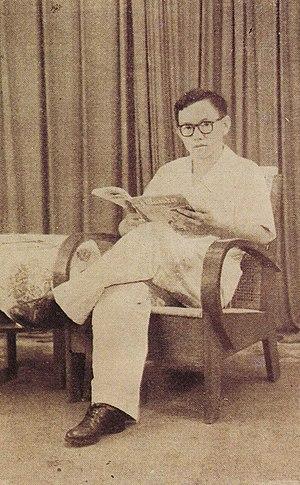
Abdurrahman Wahid, né le 7 septembre 1940 dans le kabupaten de Jombang dans le Java oriental et mort le 30 décembre 2009 à Jakarta, est un religieux musulman et homme d'État indonésien qui fut le quatrième président de la République d'Indonésie, de 1999 à 2001.